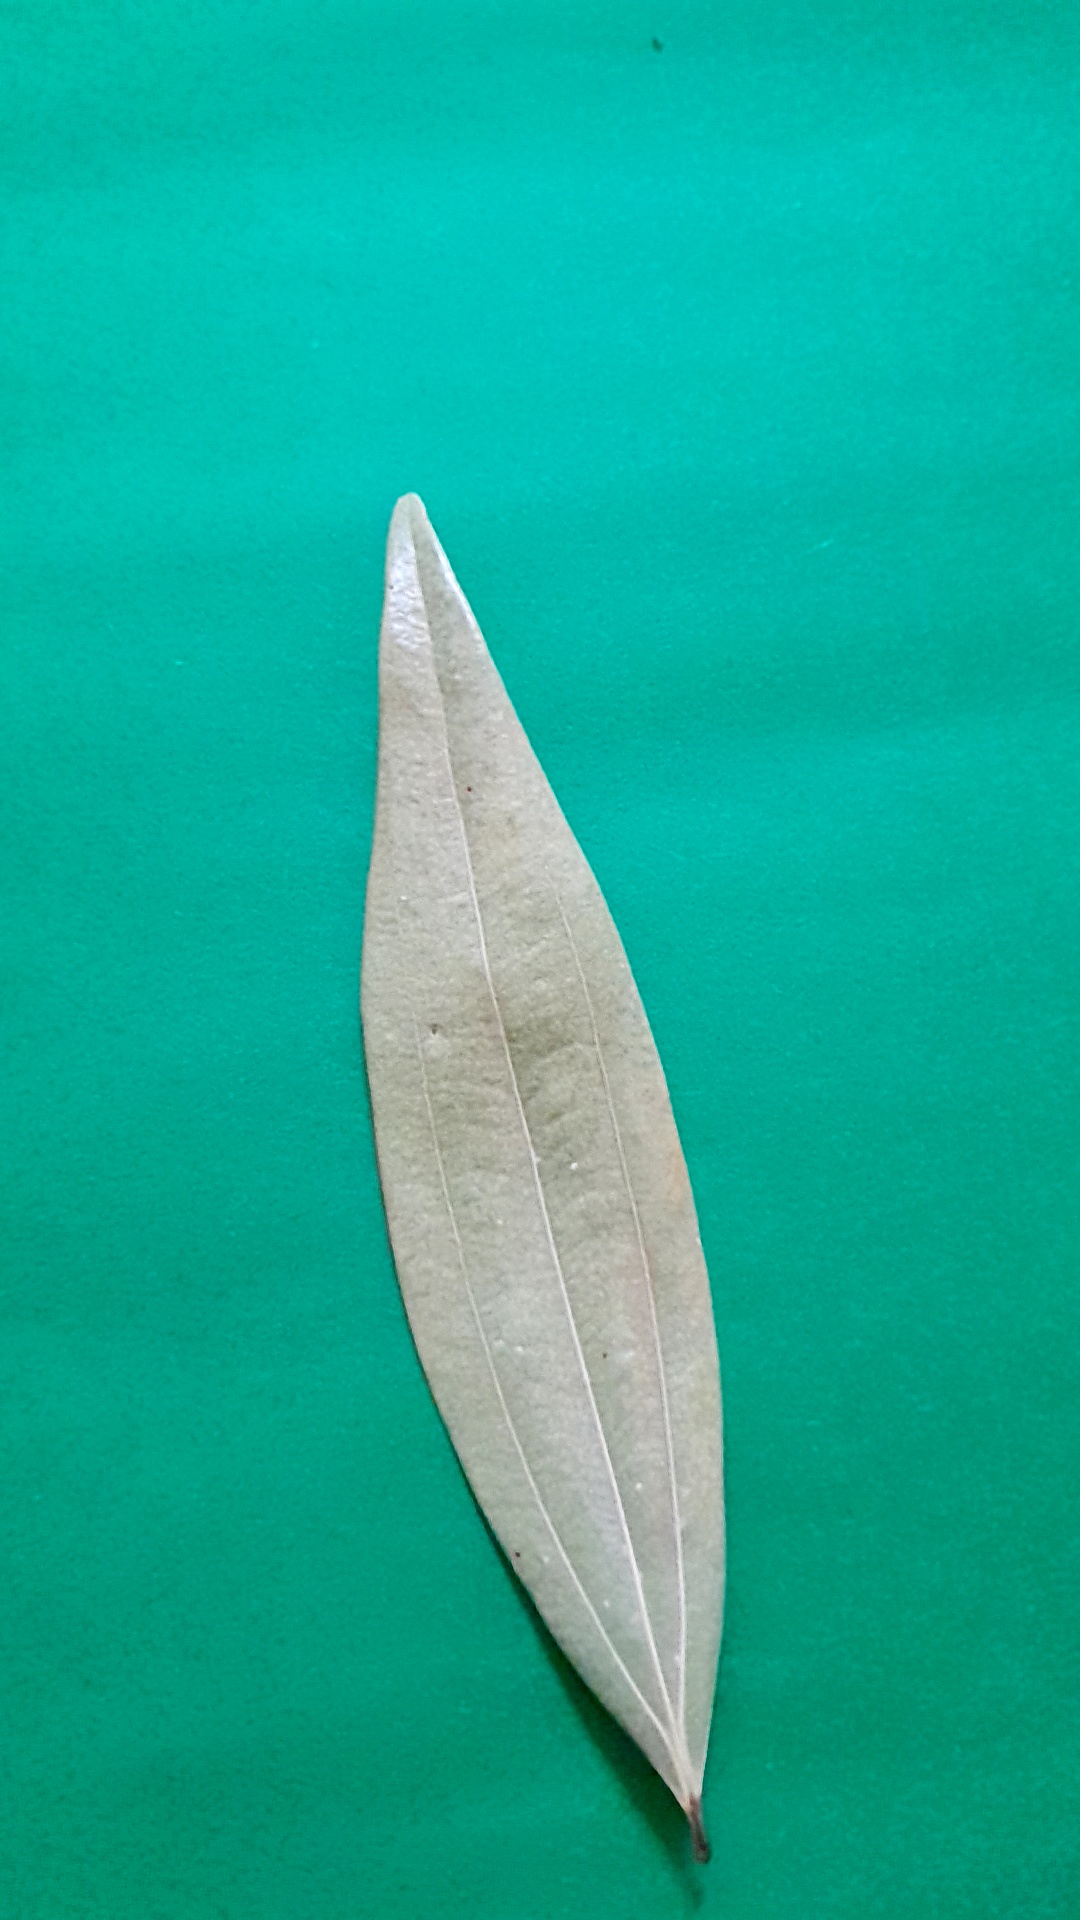
Label: Dry Leaf